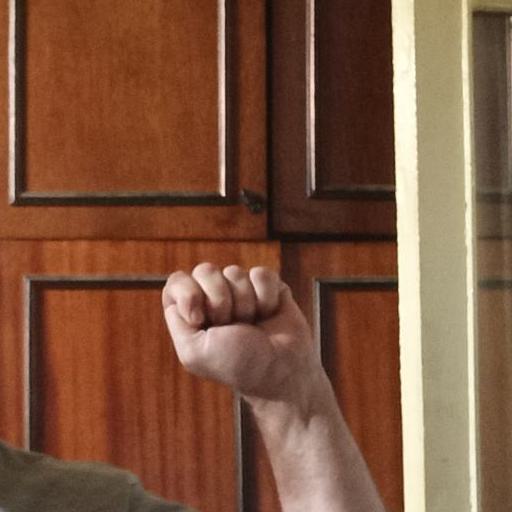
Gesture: fist